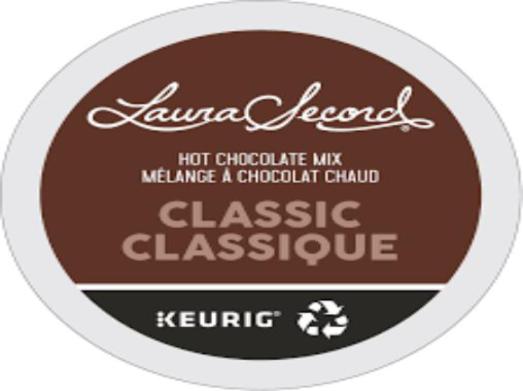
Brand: laura secord chocolates
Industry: Food